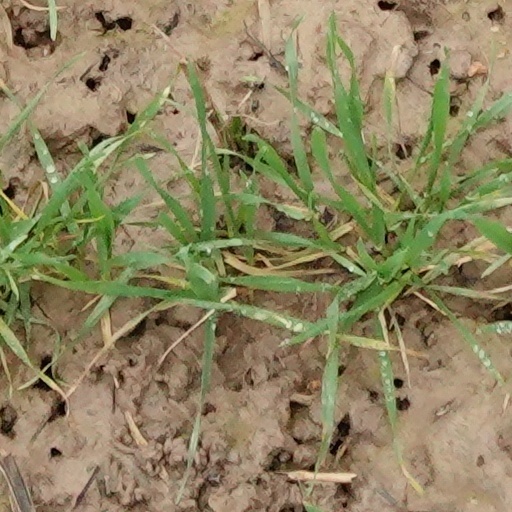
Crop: wheat